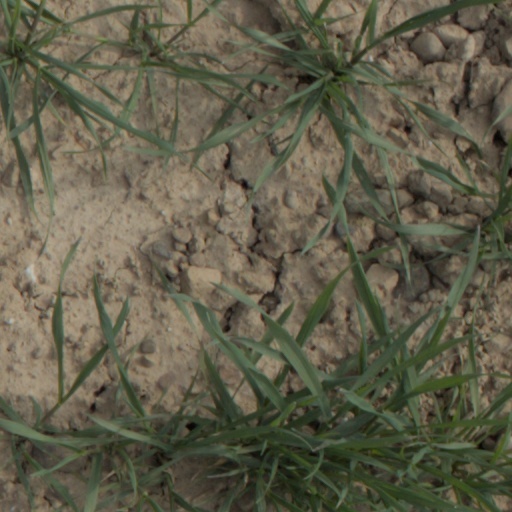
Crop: wheat